La Higuera, Chile

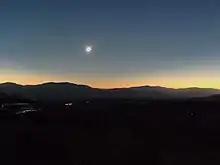
Town from hills above.

As a commune, La Higuera is a third-level administrative division of Chile administered by a municipal council, headed by an alcalde who is directly elected every four years. The 2008-2012 alcalde is Sylvia Clavería Mondaca.